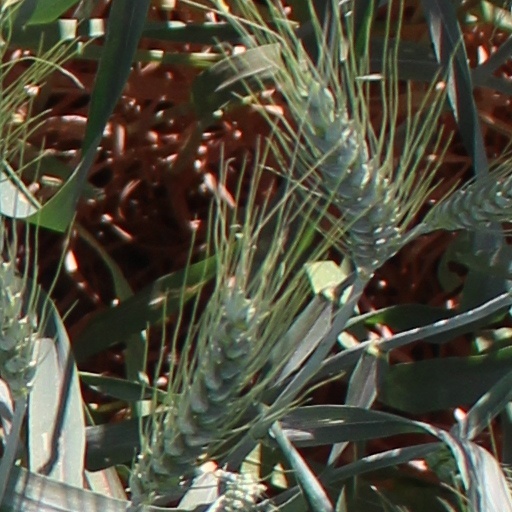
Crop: wheat